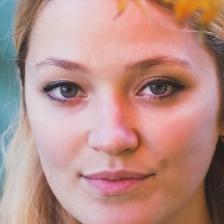
Label: faces